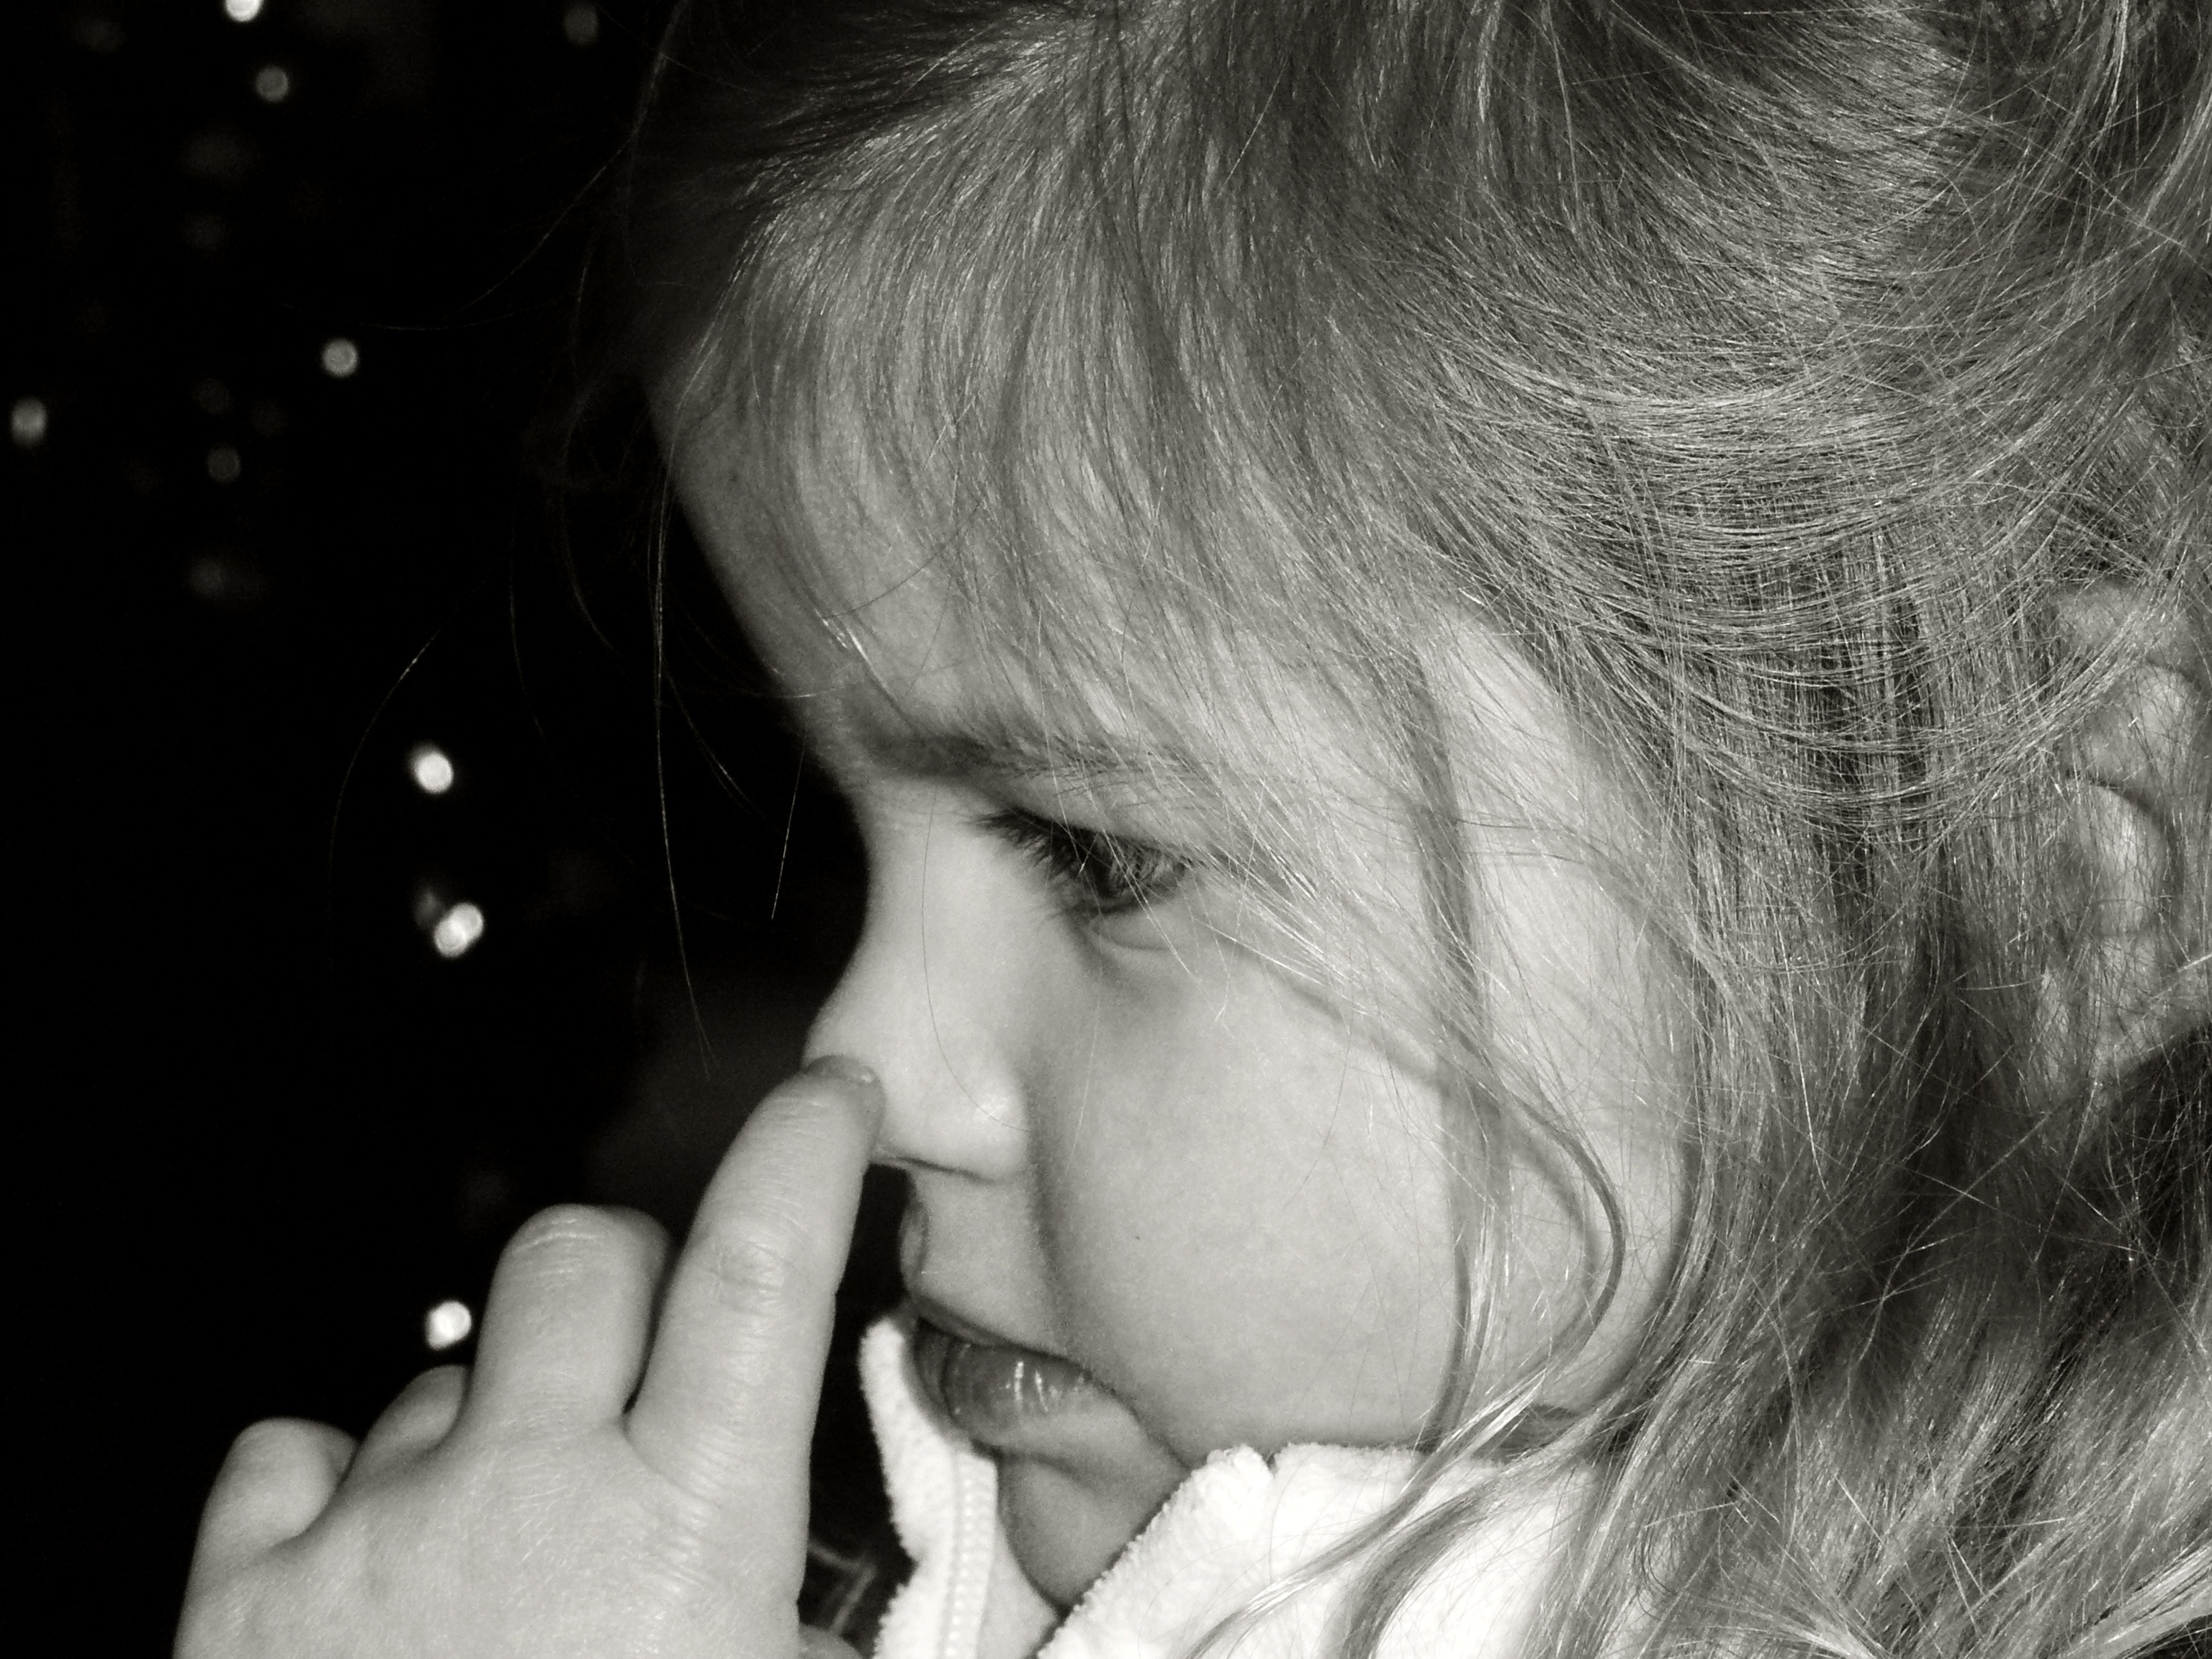
hand, person, black and white, girl, woman, white, photography, female, portrait, young, child, black, monochrome, facial expression, smile, mouth, close up, human body, face, nose, eye, head, little, skin, beauty, organ, laughter, concentrate, tooth, emotion, interaction, sense, monochrome photography, portrait photography